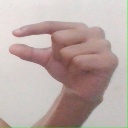
अक्षर: ग